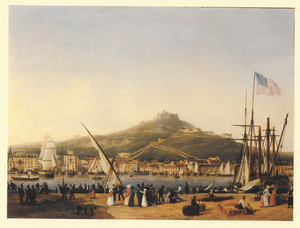
Le Vieux-Port de Marseille est le plus ancien port de Marseille, ainsi que le centre historique et culturel de la ville depuis sa fondation sur ce site durant l'Antiquité. Le port était le centre économique de Marseille jusqu'au milieu du XIXᵉ siècle, ouvert sur le commerce de la mer Méditerranée puis des colonies françaises. Les activités portuaires de commerce furent ensuite déplacées vers d'autres sites plus au nord : les bassins de l'actuel grand port maritime de Marseille.
Le palais du Pharo. est un monument marseillais dont la construction fut ordonnée par Napoléon III pour l'impératrice Eugénie dans la deuxième moitié du XIXᵉ siècle. Il appartient aujourd'hui à la ville de Marseille et constitue un lieu d'accueil pour des congrès et diverses manifestations. Il domine la passe du port, côté mer, et le jardin du Pharo, côté ville.